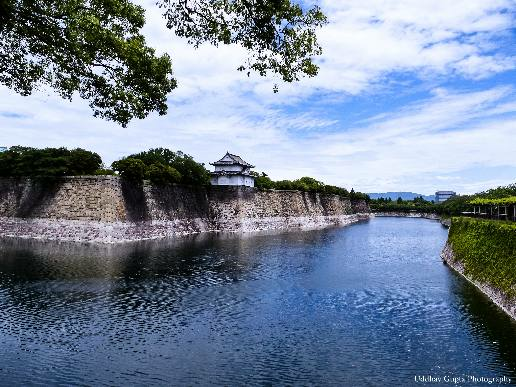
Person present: No